Alba

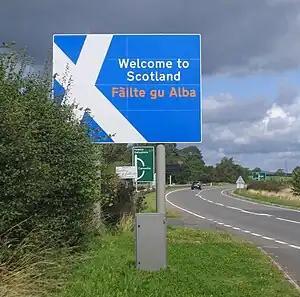
Scotland welcomes arrivals on the A7: .

BBC Alba, a television channel broadcasting mainly in Scottish Gaelic, was launched in September 2008 as a joint venture between the British Broadcasting Corporation (BBC) and Gaelic company MG Alba. A new version of Runrig's song (originally on their album, "The Cutter and the Clan") was featured on the channel's launch.